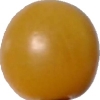
Label: tomato_cherry_yellow